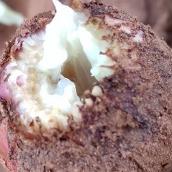
Crop: Onion
Condition: bulb-blight-d